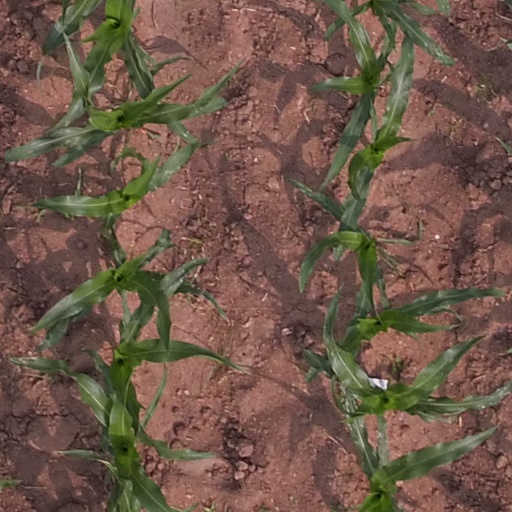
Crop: maize; corn